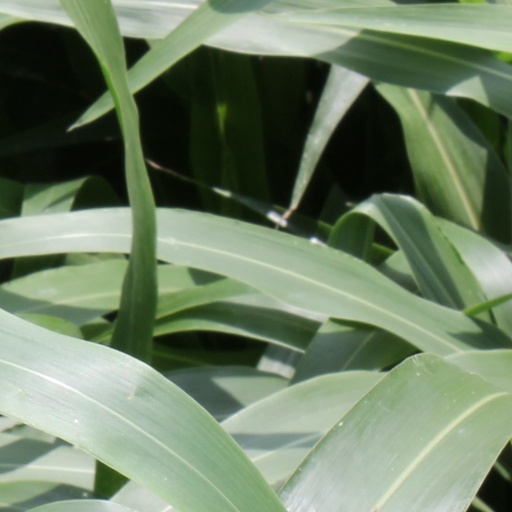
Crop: sorghum